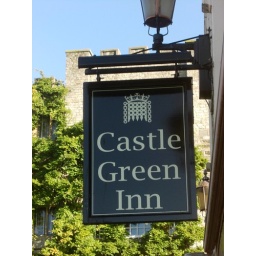
With the castle ramparts behind the Castle Green Inn pub sign in Taunton Somerset